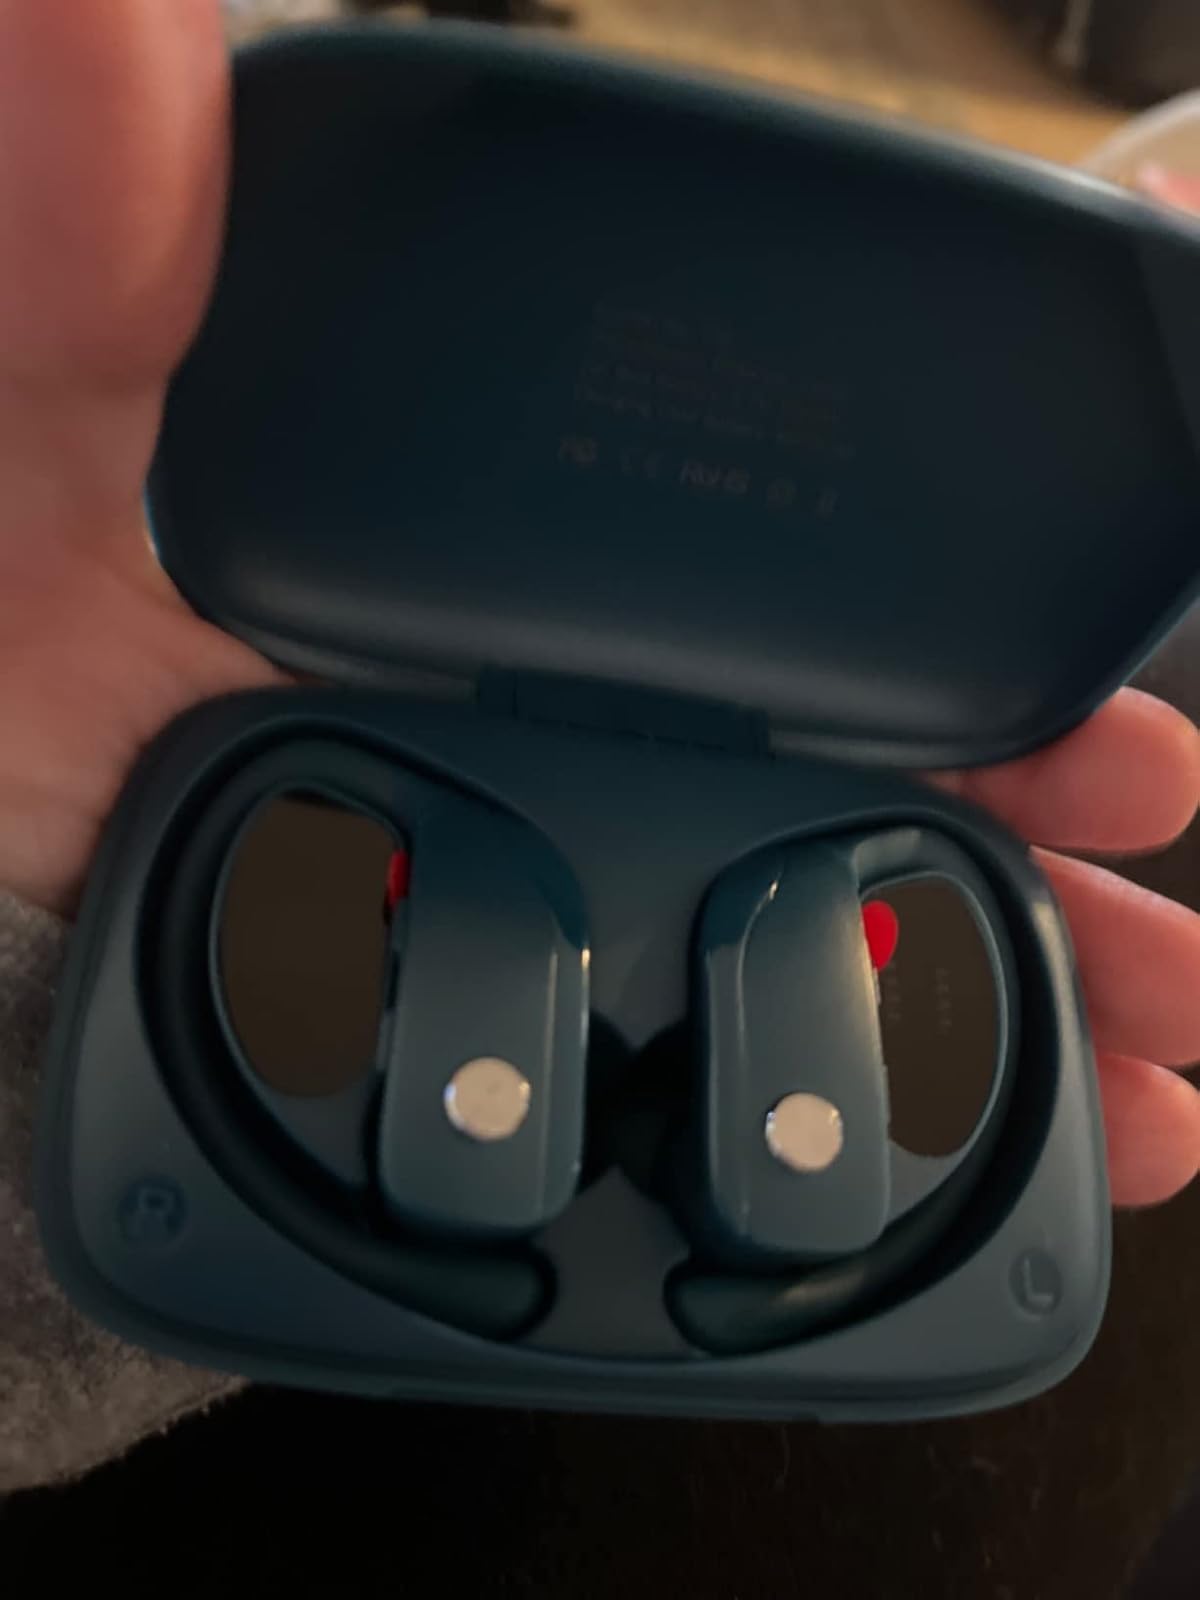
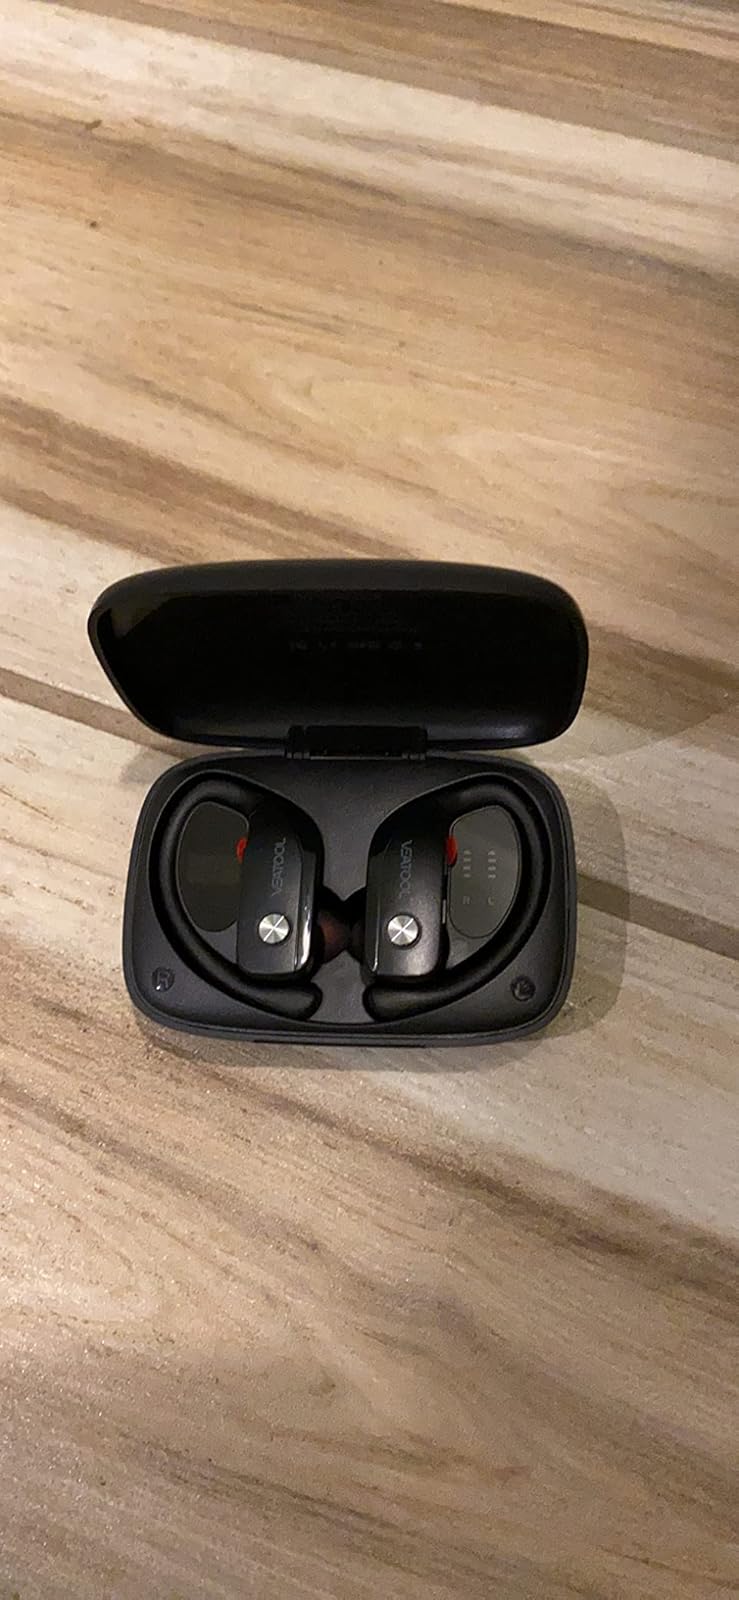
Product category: earbuds
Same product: no